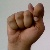
The image shows a hand gesture representing the letter 'T' in Indian Sign Language.